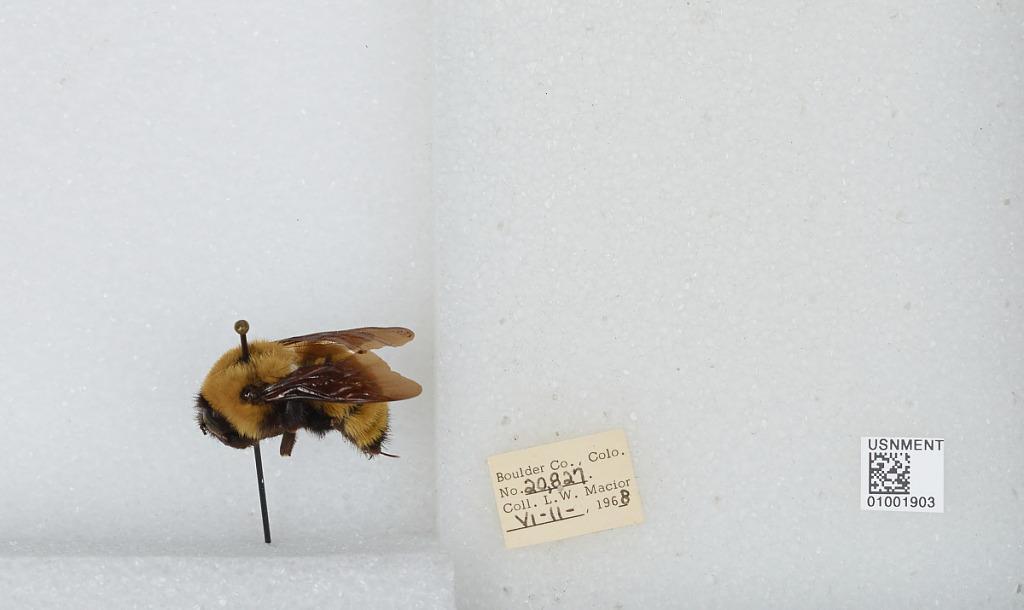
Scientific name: Bombus (Fervidobombus) fervidus fervidus (Fabricius)
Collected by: L. Macior
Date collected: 1968-6-11
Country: United States
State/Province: Colorado
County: Boulder
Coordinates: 40.09, -105.36